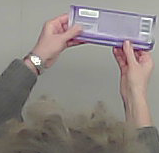
Product: milka_chocolate